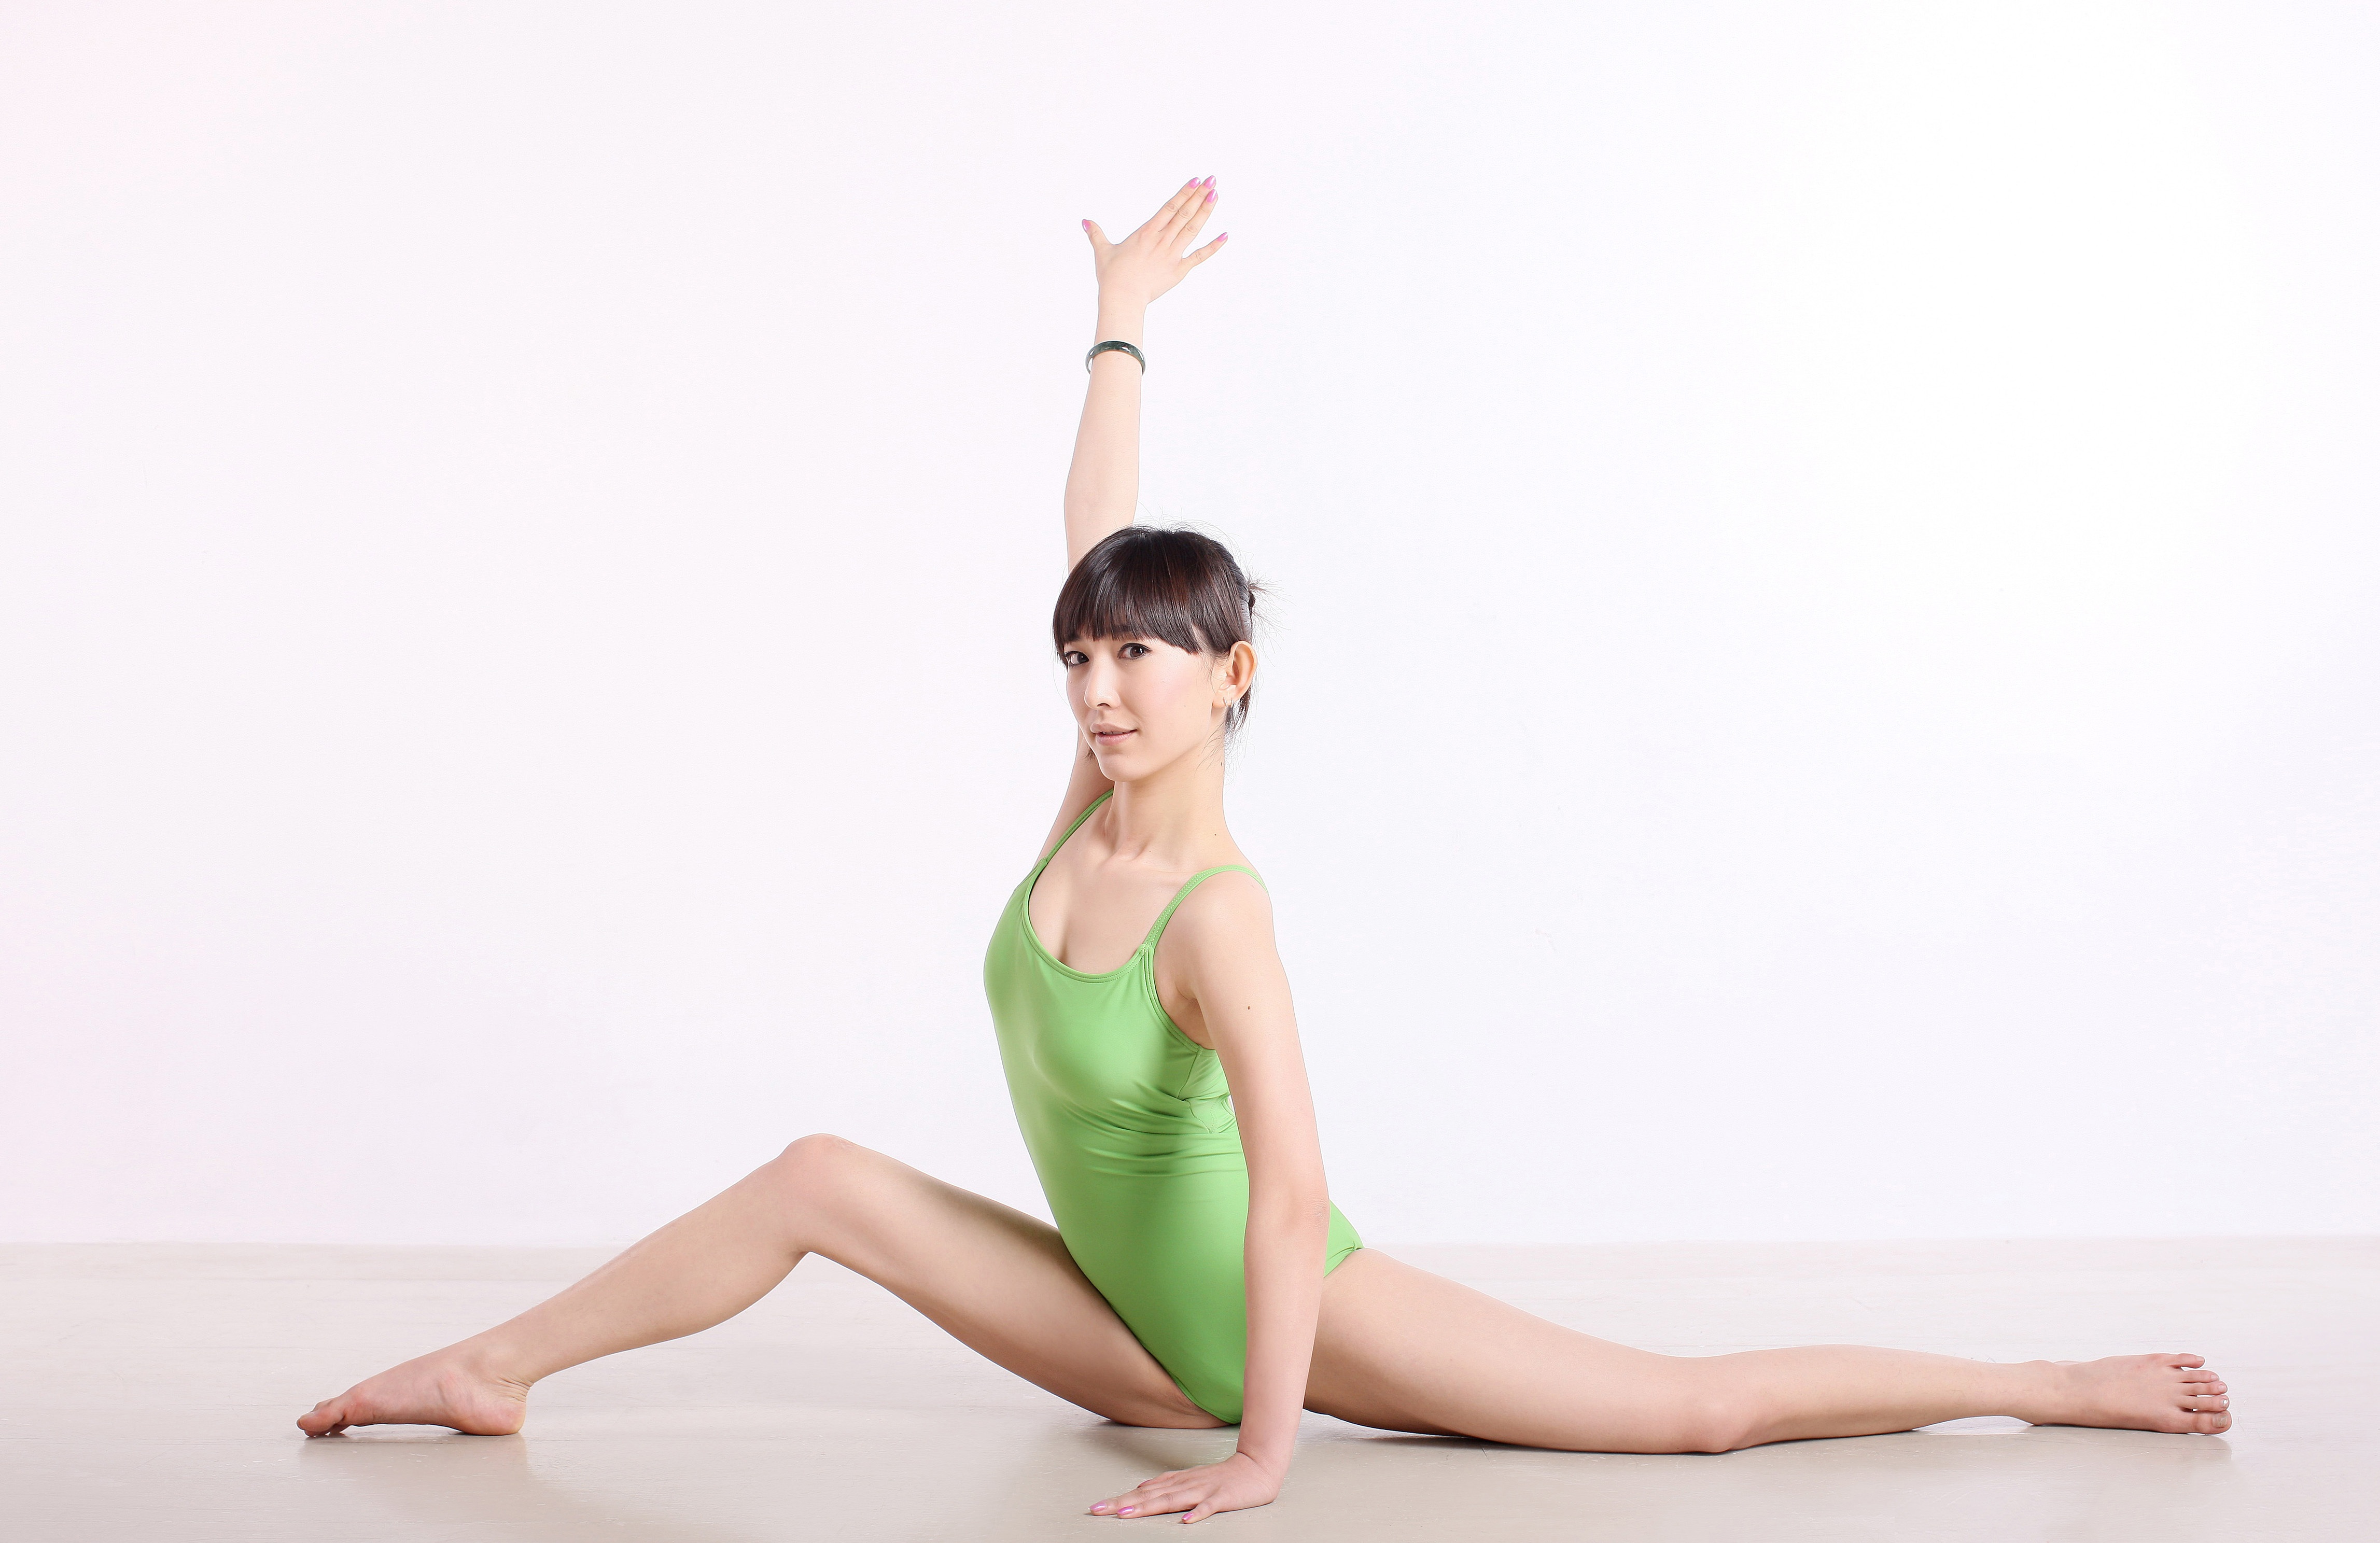
female, leg, dance, arm, ballet, sports, weights, yoga, posture, china, performing arts, modern dance, physical fitness